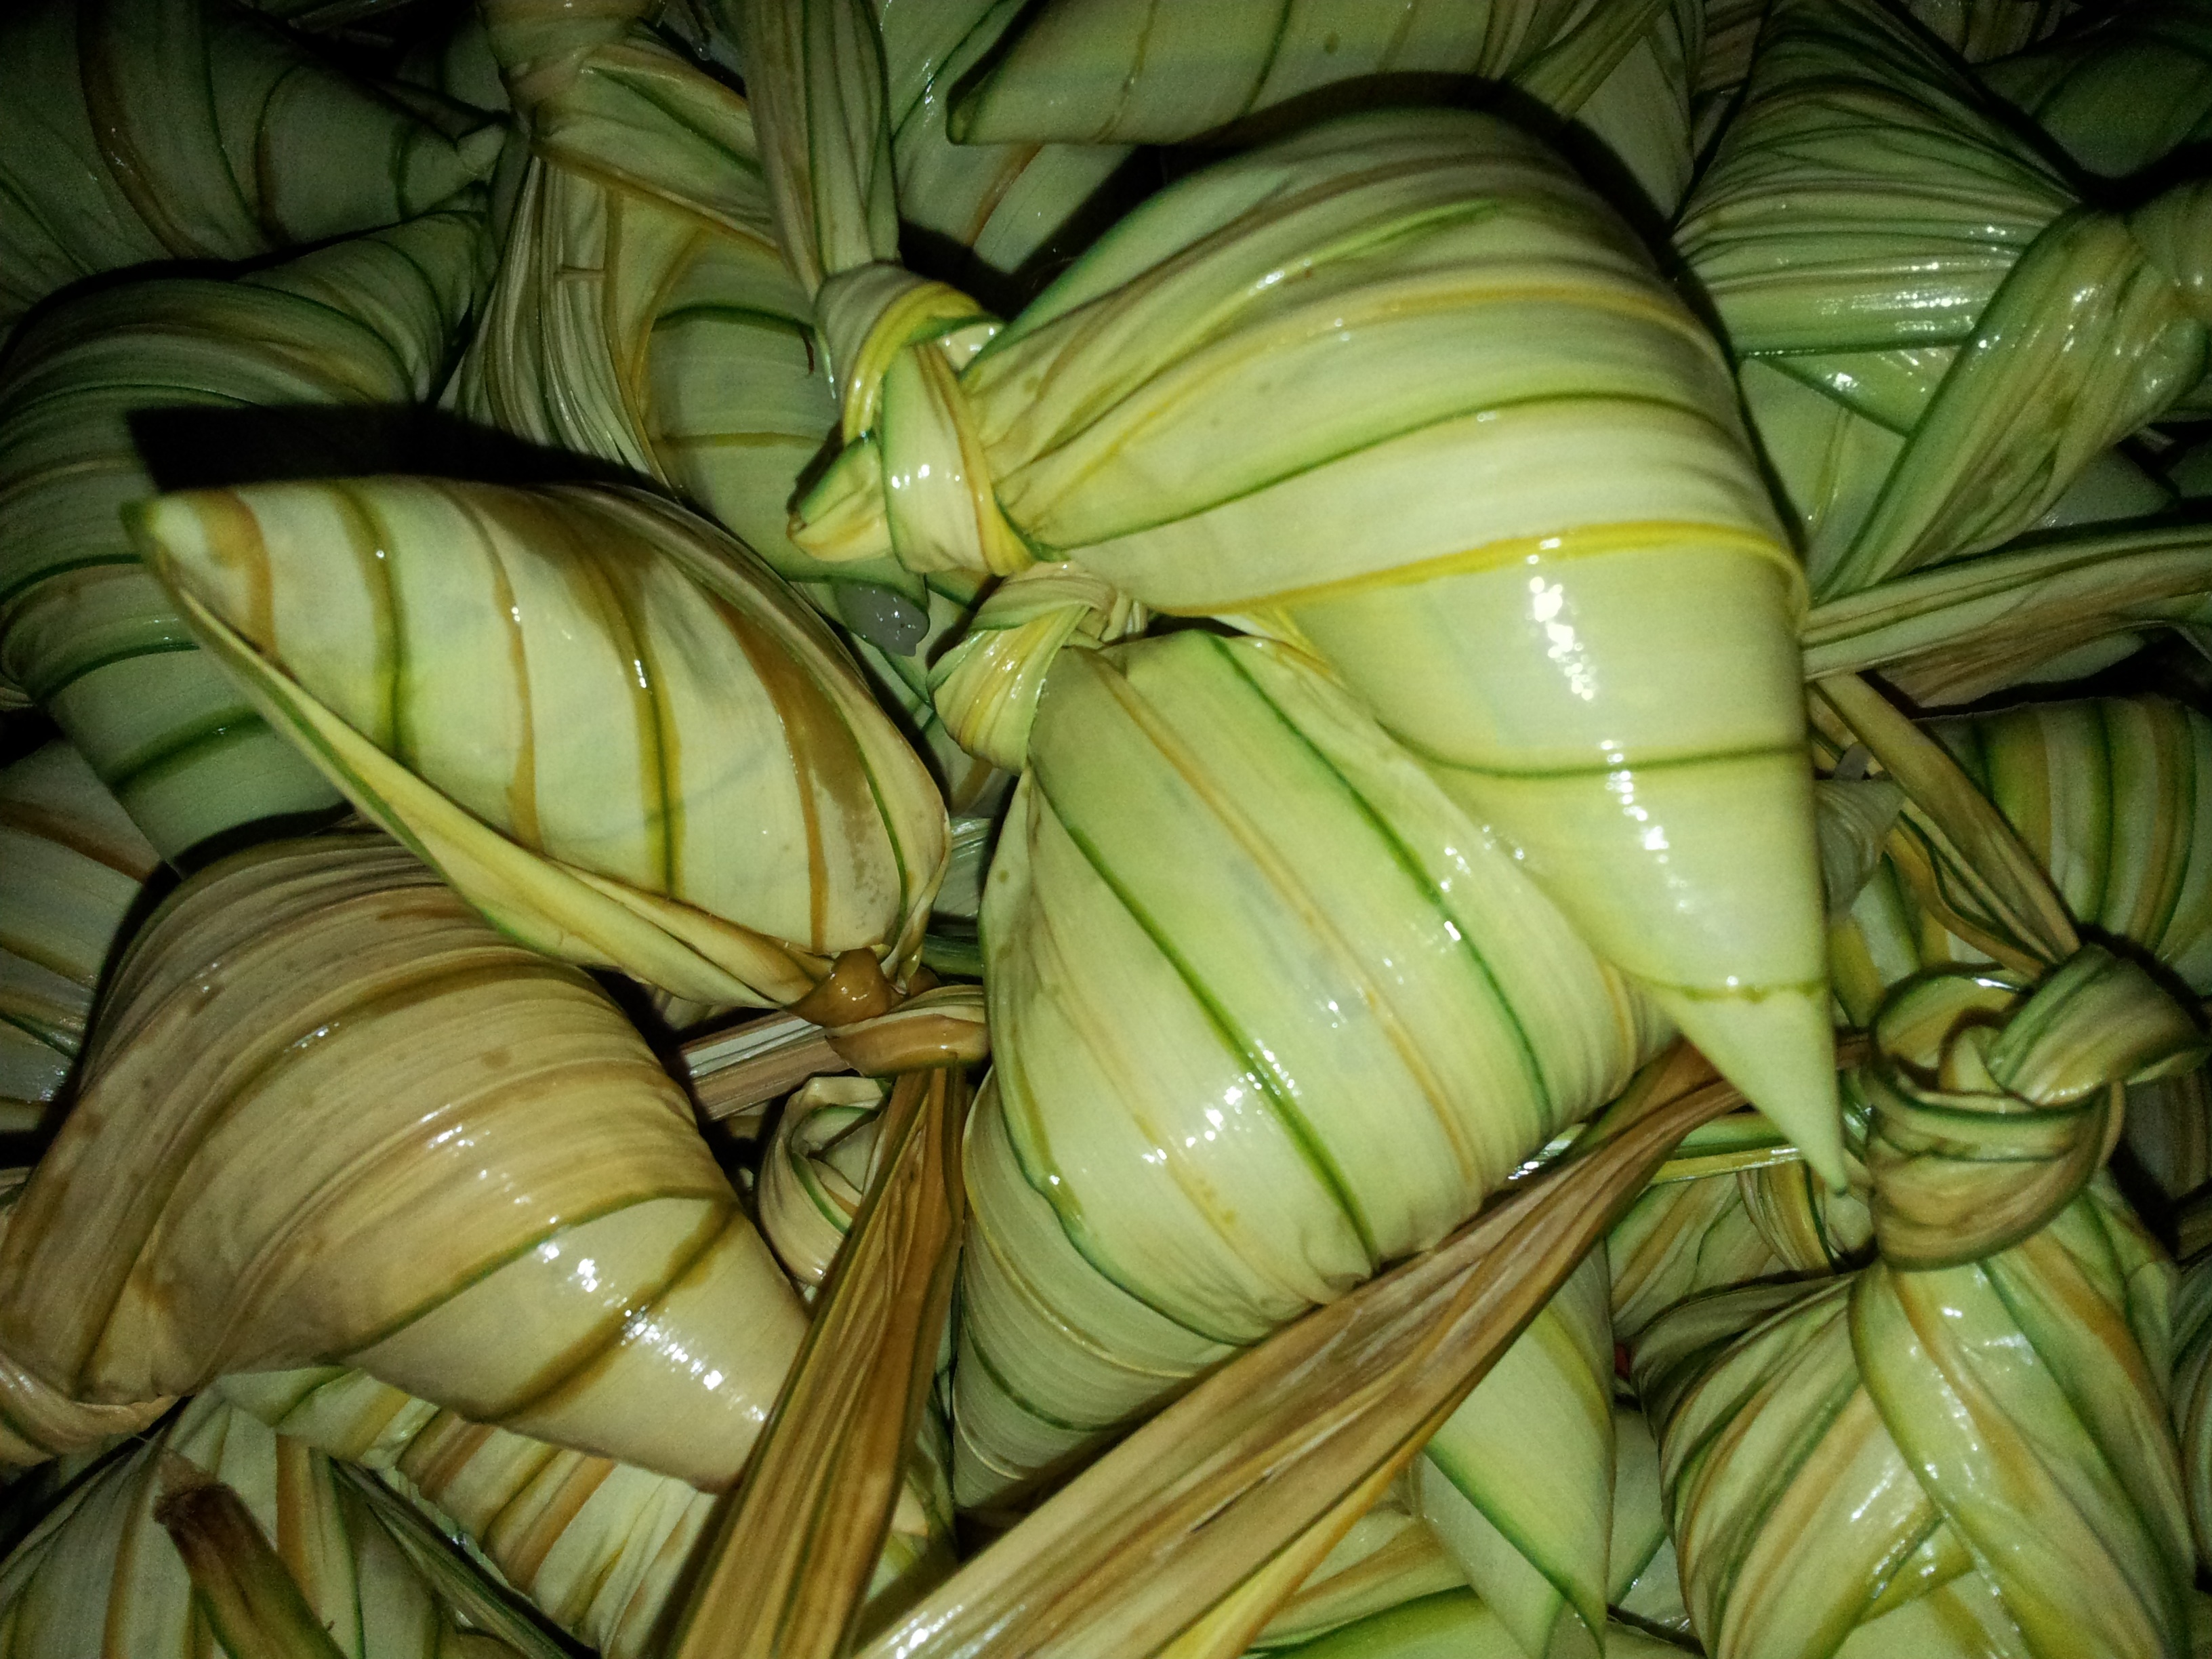
plant, flower, dish, food, produce, vegetable, gourd, coconut, flowering plant, land plant, arecales